Merrivale, Devon

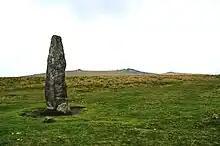
Menhir (Standing stone) at Merrivale

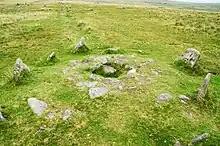
Kistvaen within the Merrivale stone rows

Also visible are two stone avenues running parallel to each other on either side of a stream. The southern avenue is 263.5 metres long and has the remains of a barrow in the middle. The northern avenue is slightly shorter. Both avenues are only about 1 metre wide down the centre. The southernmost double row has a kistvaen set within the stone row. The eastern end of the rows is passed by a section of the Great Western Reave, running roughly NW-SE.